Cloneblaugh

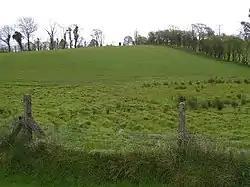
Cloneblaugh townland in 2009

Cloneblaugh is a townland in County Tyrone, Northern Ireland. It is situated in the historic barony of Clogher and the civil parish of Clogher and covers an area of 308 acres.